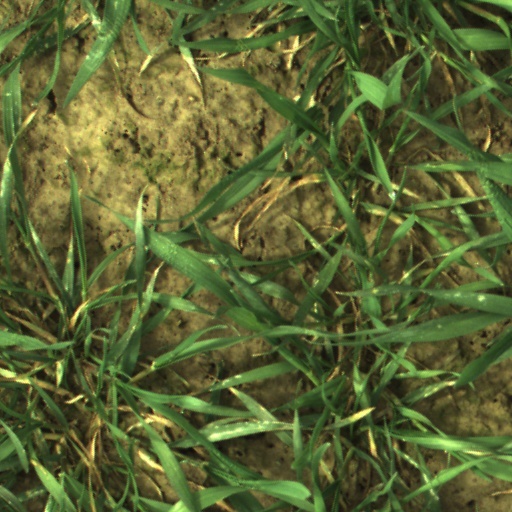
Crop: wheat